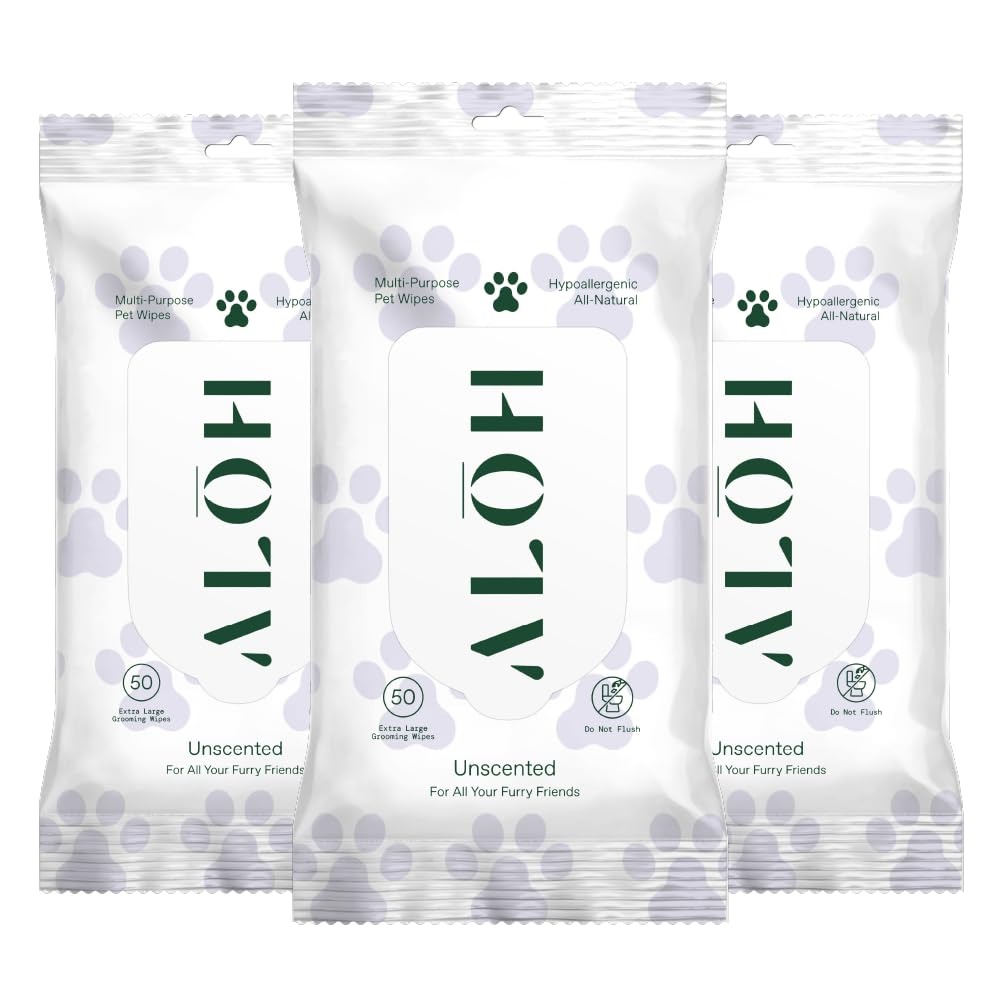
Item Name: ALŌH Hypoallergenic | All-Natural | Multi-Purpose Pet Wipes, Unscented 50ct Wipes | 3 Pack of 50ct Wipes (150 Wipes)
Bullet Point 1: Clean ingredients for a cleaner furry friend. You would never compromise when it comes to the health and safety of your pets, which is why we developed our pet cleansing wipes to be as clean and simple as possible, with plant-derived ingredients that help fight grime and nourish hair to keep your four-legged loved ones fresh.
Bullet Point 2: Aloe Vera: Aloe vera is a plant extract with potent antioxidant and hydrating properties. It’s also known for the way it comforts skin, so it’ll help to leave your pet’s coat glossy and smooth while working to soothe irritation.
Bullet Point 3: Coconut Oil: This do-it-all oil is nourishing and hydrating, making it the perfect pick for your pet—it works to combat odor while moisturizing fur or hair for a healthier-looking sheen.
Bullet Point 4: Avocado Oil: This richly moisturizing plant oil is loaded with fatty acids that help repair damaged, brittle hair while smoothing and softening.
Product Description: Dog Wipes
Value: 150.0
Unit: Count

Price: 21.95